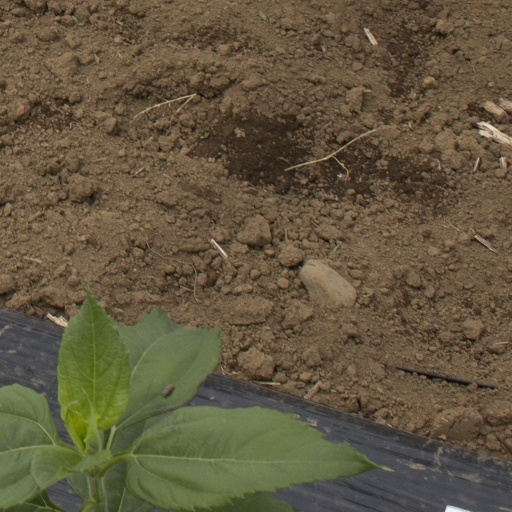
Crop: Jerusalem artichoke